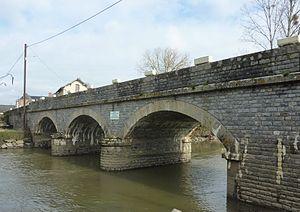
Pont de Saint-Aubin-de-Luigné (Maine-et-Loire, France), sur le Layon. Vue d'ensemble (panneau
Val-du-Layon est une commune nouvelle française située dans le département de Maine-et-Loire, en région Pays de la Loire, qui a été créée le 31 décembre 2015.
Saint-Aubin-de-Luigné est une ancienne commune française située dans le département de Maine-et-Loire, en région Pays de la Loire. Le 31 décembre 2015, elle devient une commune déléguée au sein de la commune nouvelle de Val-du-Layon.